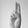
ASL letter: U